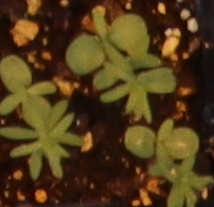
Label: Flax